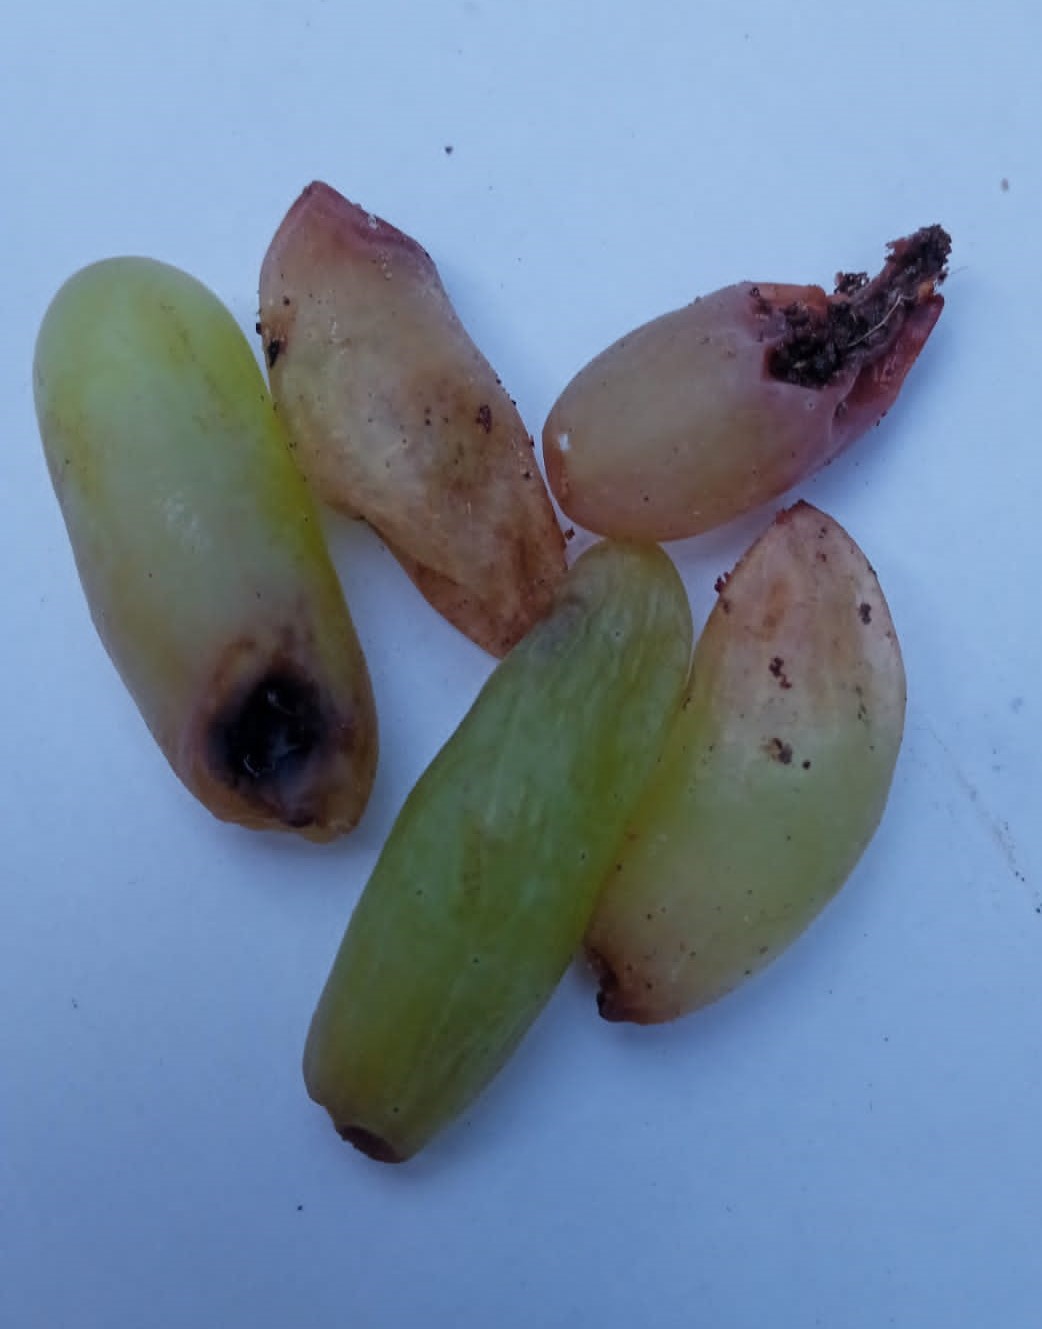
Fruit: grape
Condition: rotten